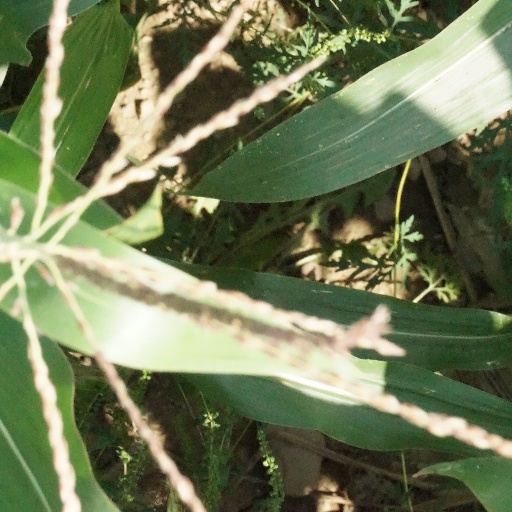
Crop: maize; corn